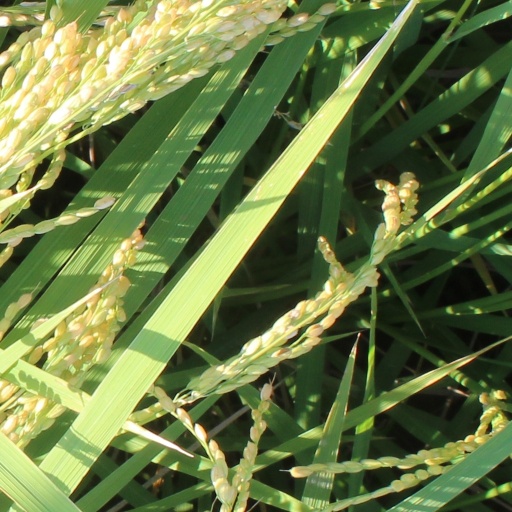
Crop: rice